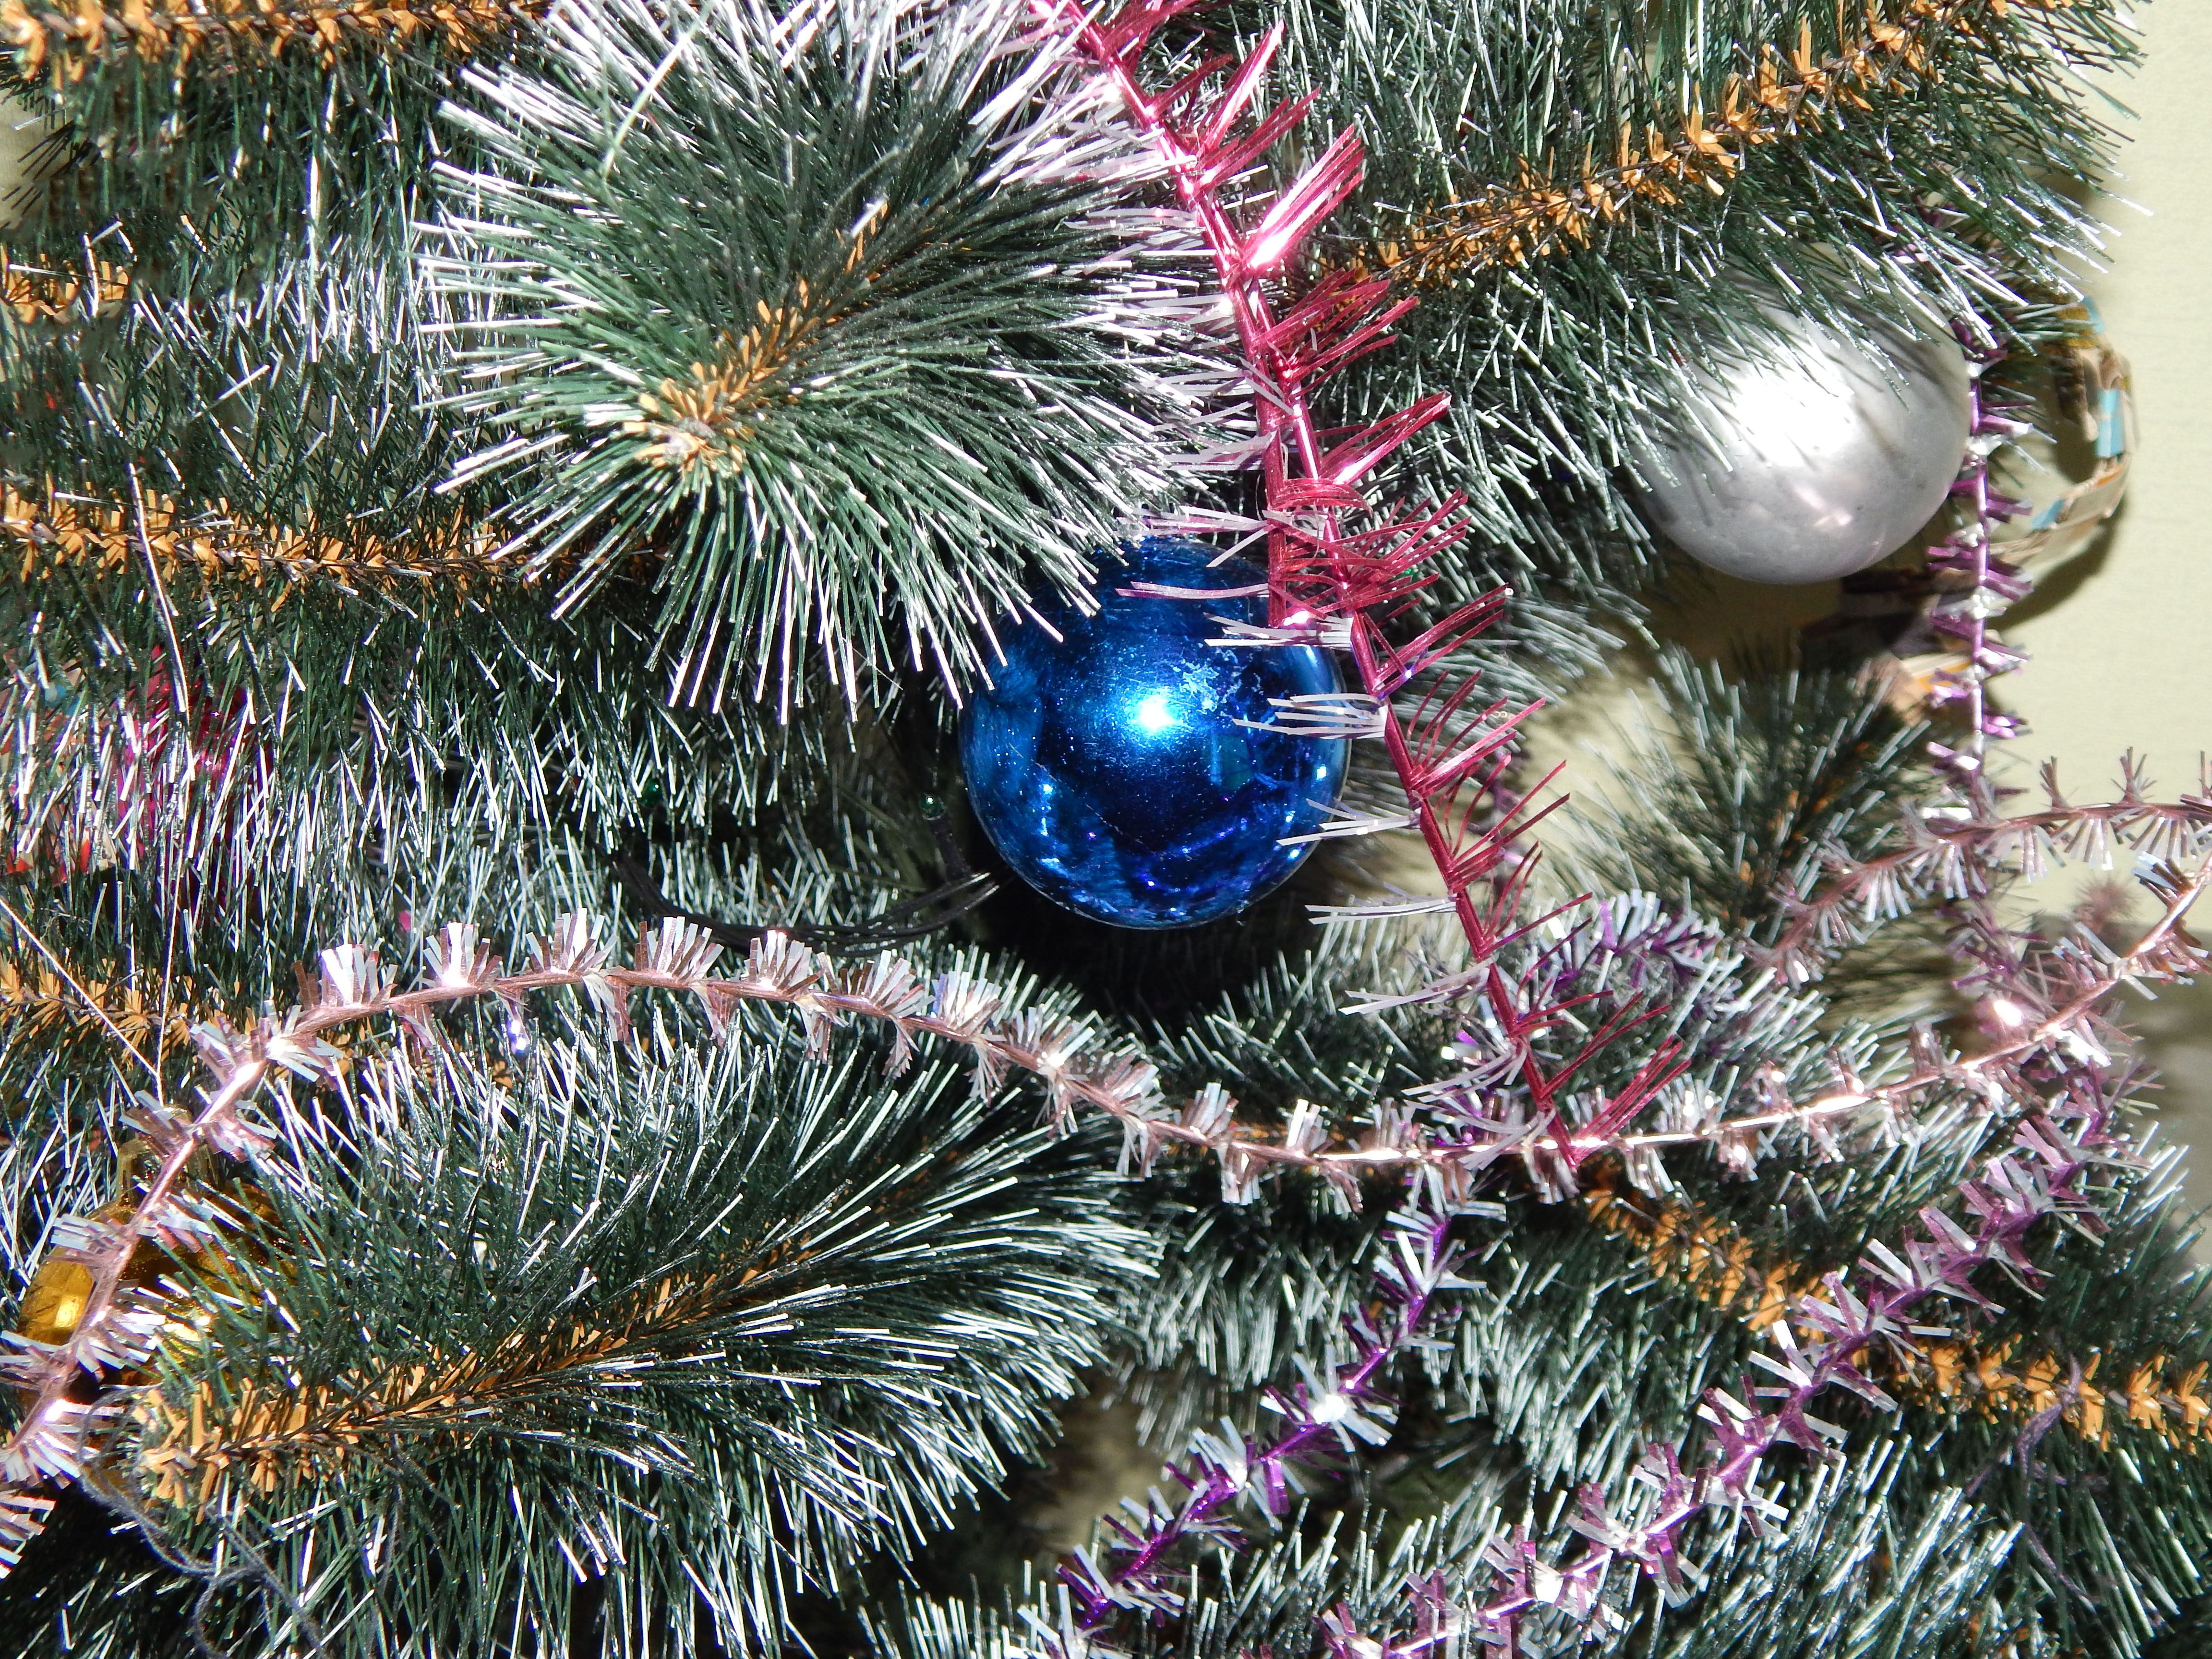
christmas, office, tree, holiday, business, decoration, white, traditional, seasonal, desk, table, work, decorated, red, new, happy, year, background, symbol, cap, decorating, christmas ornament, Colorado spruce, christmas tree, christmas decoration, oregon pine, white pine, plant, branch, woody plant, pine, spruce, pine family, fir, conifer, evergreen, Holiday ornament, organism, ornament, interior design, event, christmas eve, red pine, cypress family, lodgepole pine